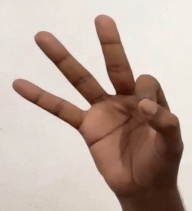
ASL sign: 9